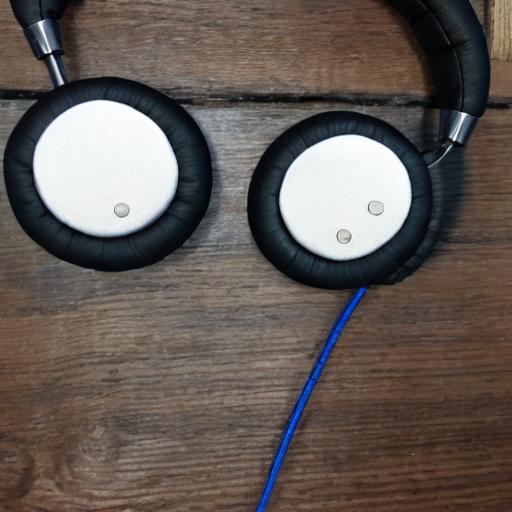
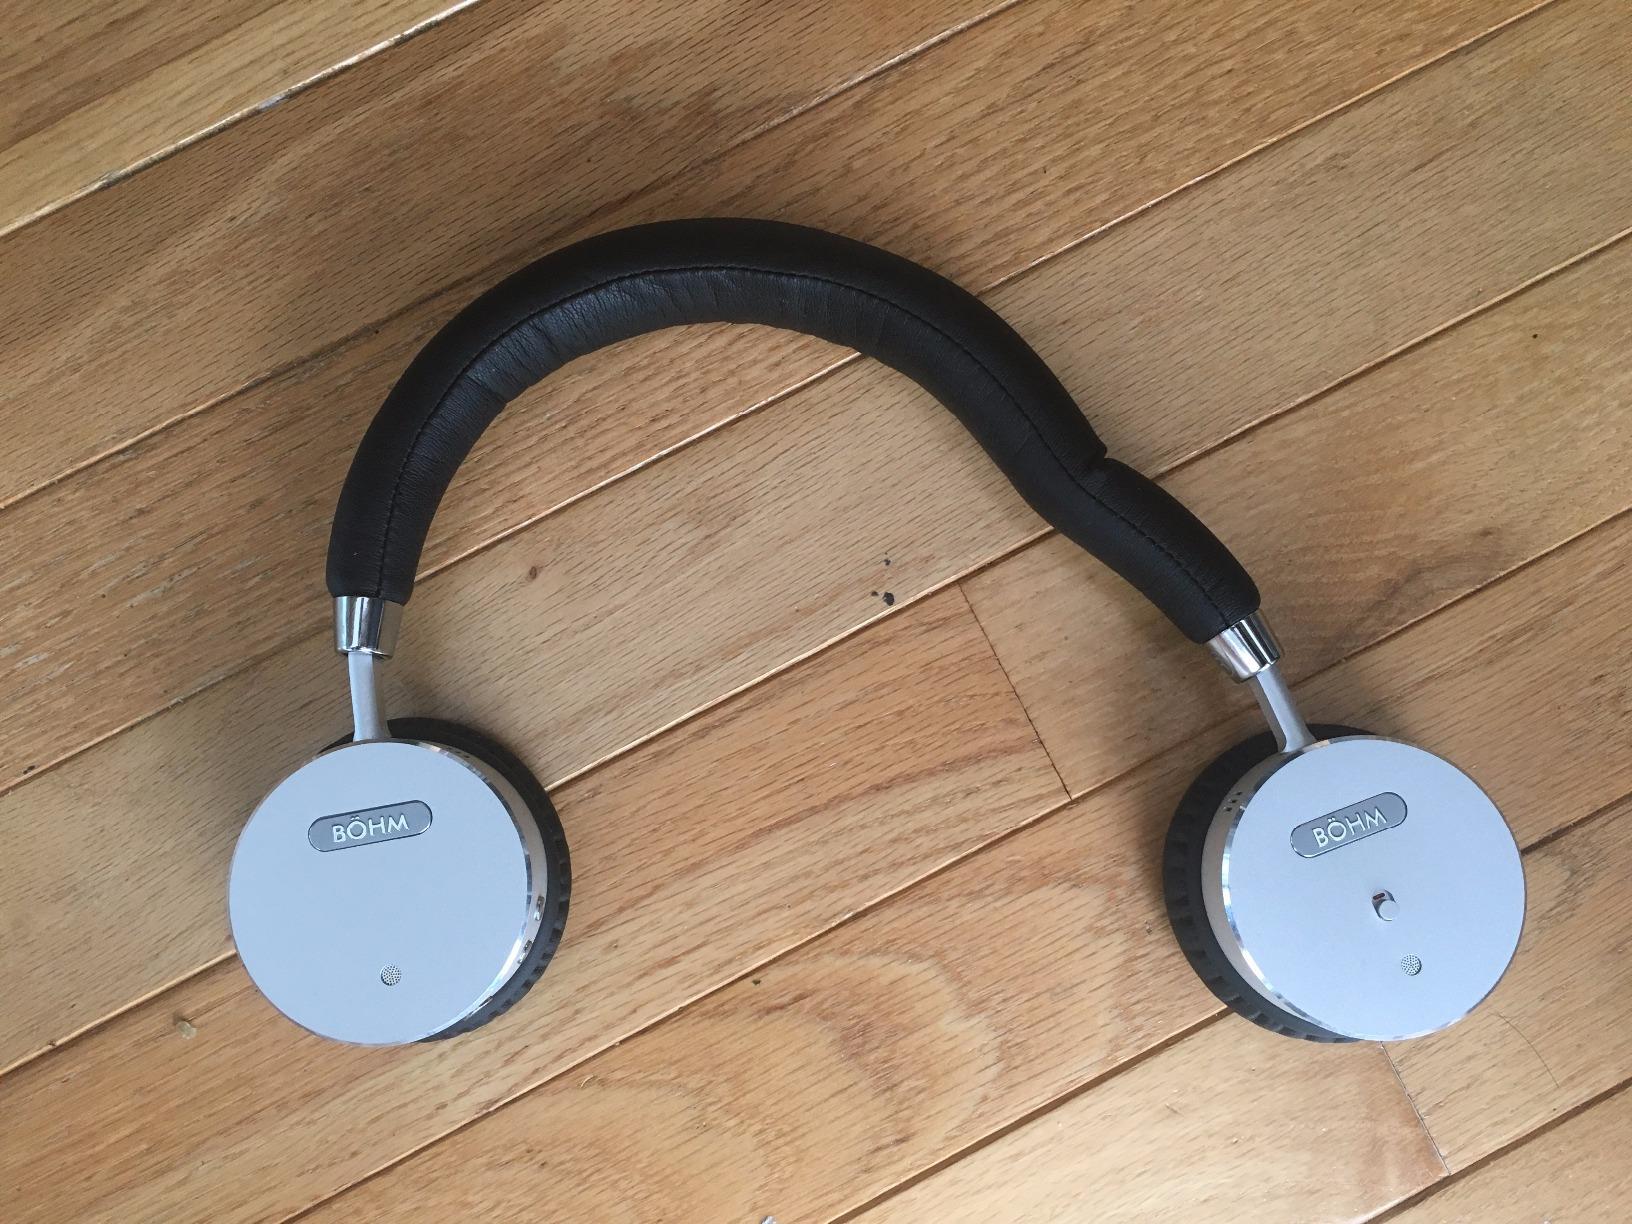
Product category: headphones
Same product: no